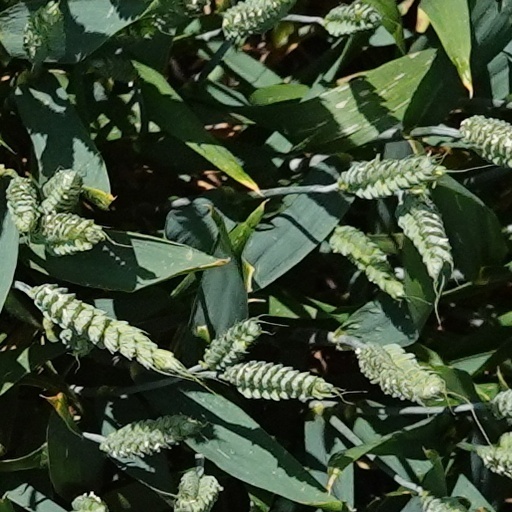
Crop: wheat